Acropolium of Carthage

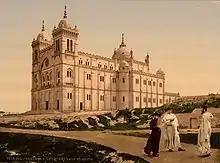
St. Louis Cathedral in 1899

Built between 1884 and 1890, under the French protectorate, the cathedral acquired primacy for all of Africa when the title of primate of Africa was restored for the benefit of Cardinal Lavigerie, titular of the Archdioceses of Algiers and of Carthage, united in his person. The building was consecrated with great pomp in the presence of numerous ecclesiastical dignitaries. Cardinal Lavigerie dedicated the church to Saint Louis, who died on that approximate spot during the Eighth Crusade in 1270.